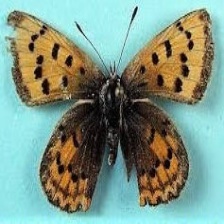
Species: PURPLISH COPPER
Butterfly family (ImageNet category): lycaenid_butterfly